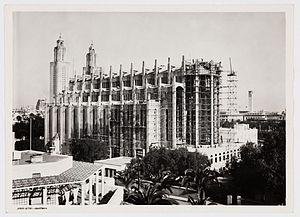
Vue du chantier de l'église du Sacré-Cœur de Casablanca, 1952, photographie de Gillot. Archives nationales (Fontainebleau), 377 AP 209
Ceci est une liste des monuments classés par le ministère de culture marocain à Casablanca et aux alentours.
L'église du Sacré-Cœur est un ancien sanctuaire catholique de la ville de Casablanca, au Maroc. Elle est construite à partir de 1930 par l'architecte Paul Tournon, titulaire du prix de Rome, dans un style mêlant esthétique gothique et Art déco. Elle est entourée d'un vaste jardin public, le Parc de la Ligue Arabe.